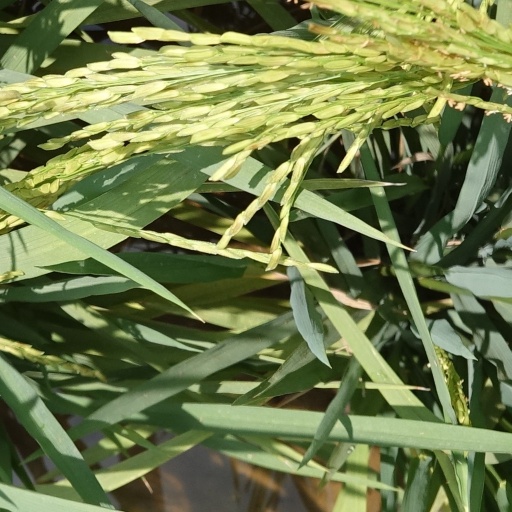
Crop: rice